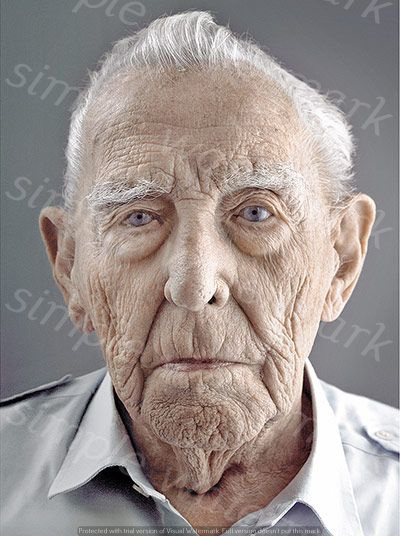
Label: Watermark